The Disastrous Life of Saiki K. (film)

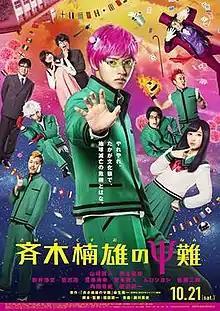

, also known in English as Psychic Kusuo, is a 2017 Japanese science fiction comedy film and an adaptation of the manga series by Shūichi Asō, directed by Yuichi Fukuda. Starring Kento Yamazaki, Ryo Yoshizawa and Kanna Hashimoto at Columbia Pictures (Sony Pictures Entertainment Japan) and Asmik Ace, the film was released on October 21, 2017. A visual for this film was unveiled on Friday, May 20, 2017, revealing Kusuo's parents.